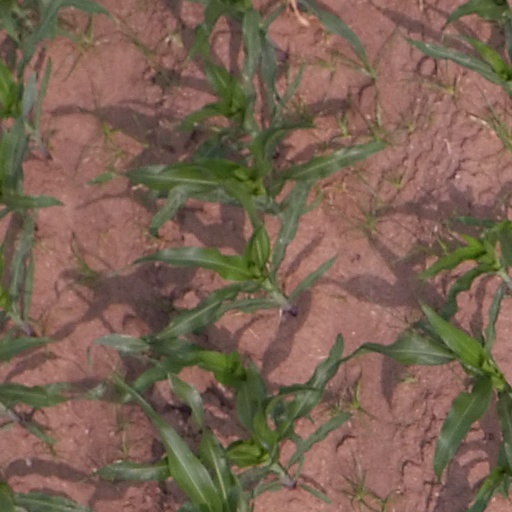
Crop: maize; corn